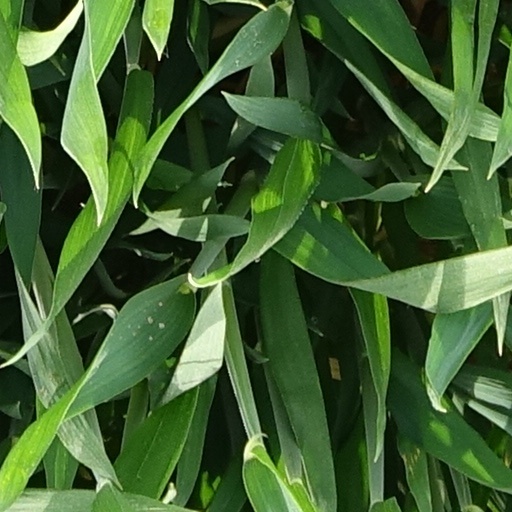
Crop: wheat